The Past Is a Foreign Land

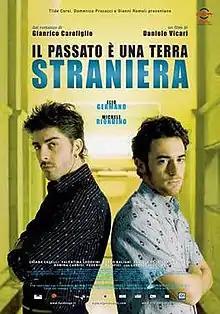

The Past Is a Foreign Land is a 2008 Italian neo-noir film directed by Daniele Vicari. It is based on the novel with the same name written by Gianrico Carofiglio, who also collaborated to the screenplay. It entered the competition at the 2008 Rome International Film Festival, in which Michele Riondino was awarded best actor.